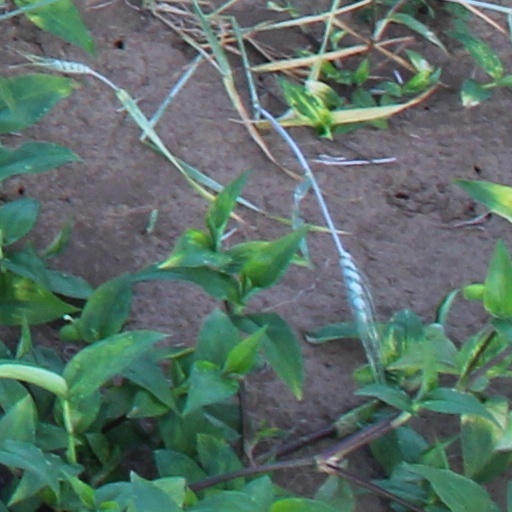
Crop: wheat